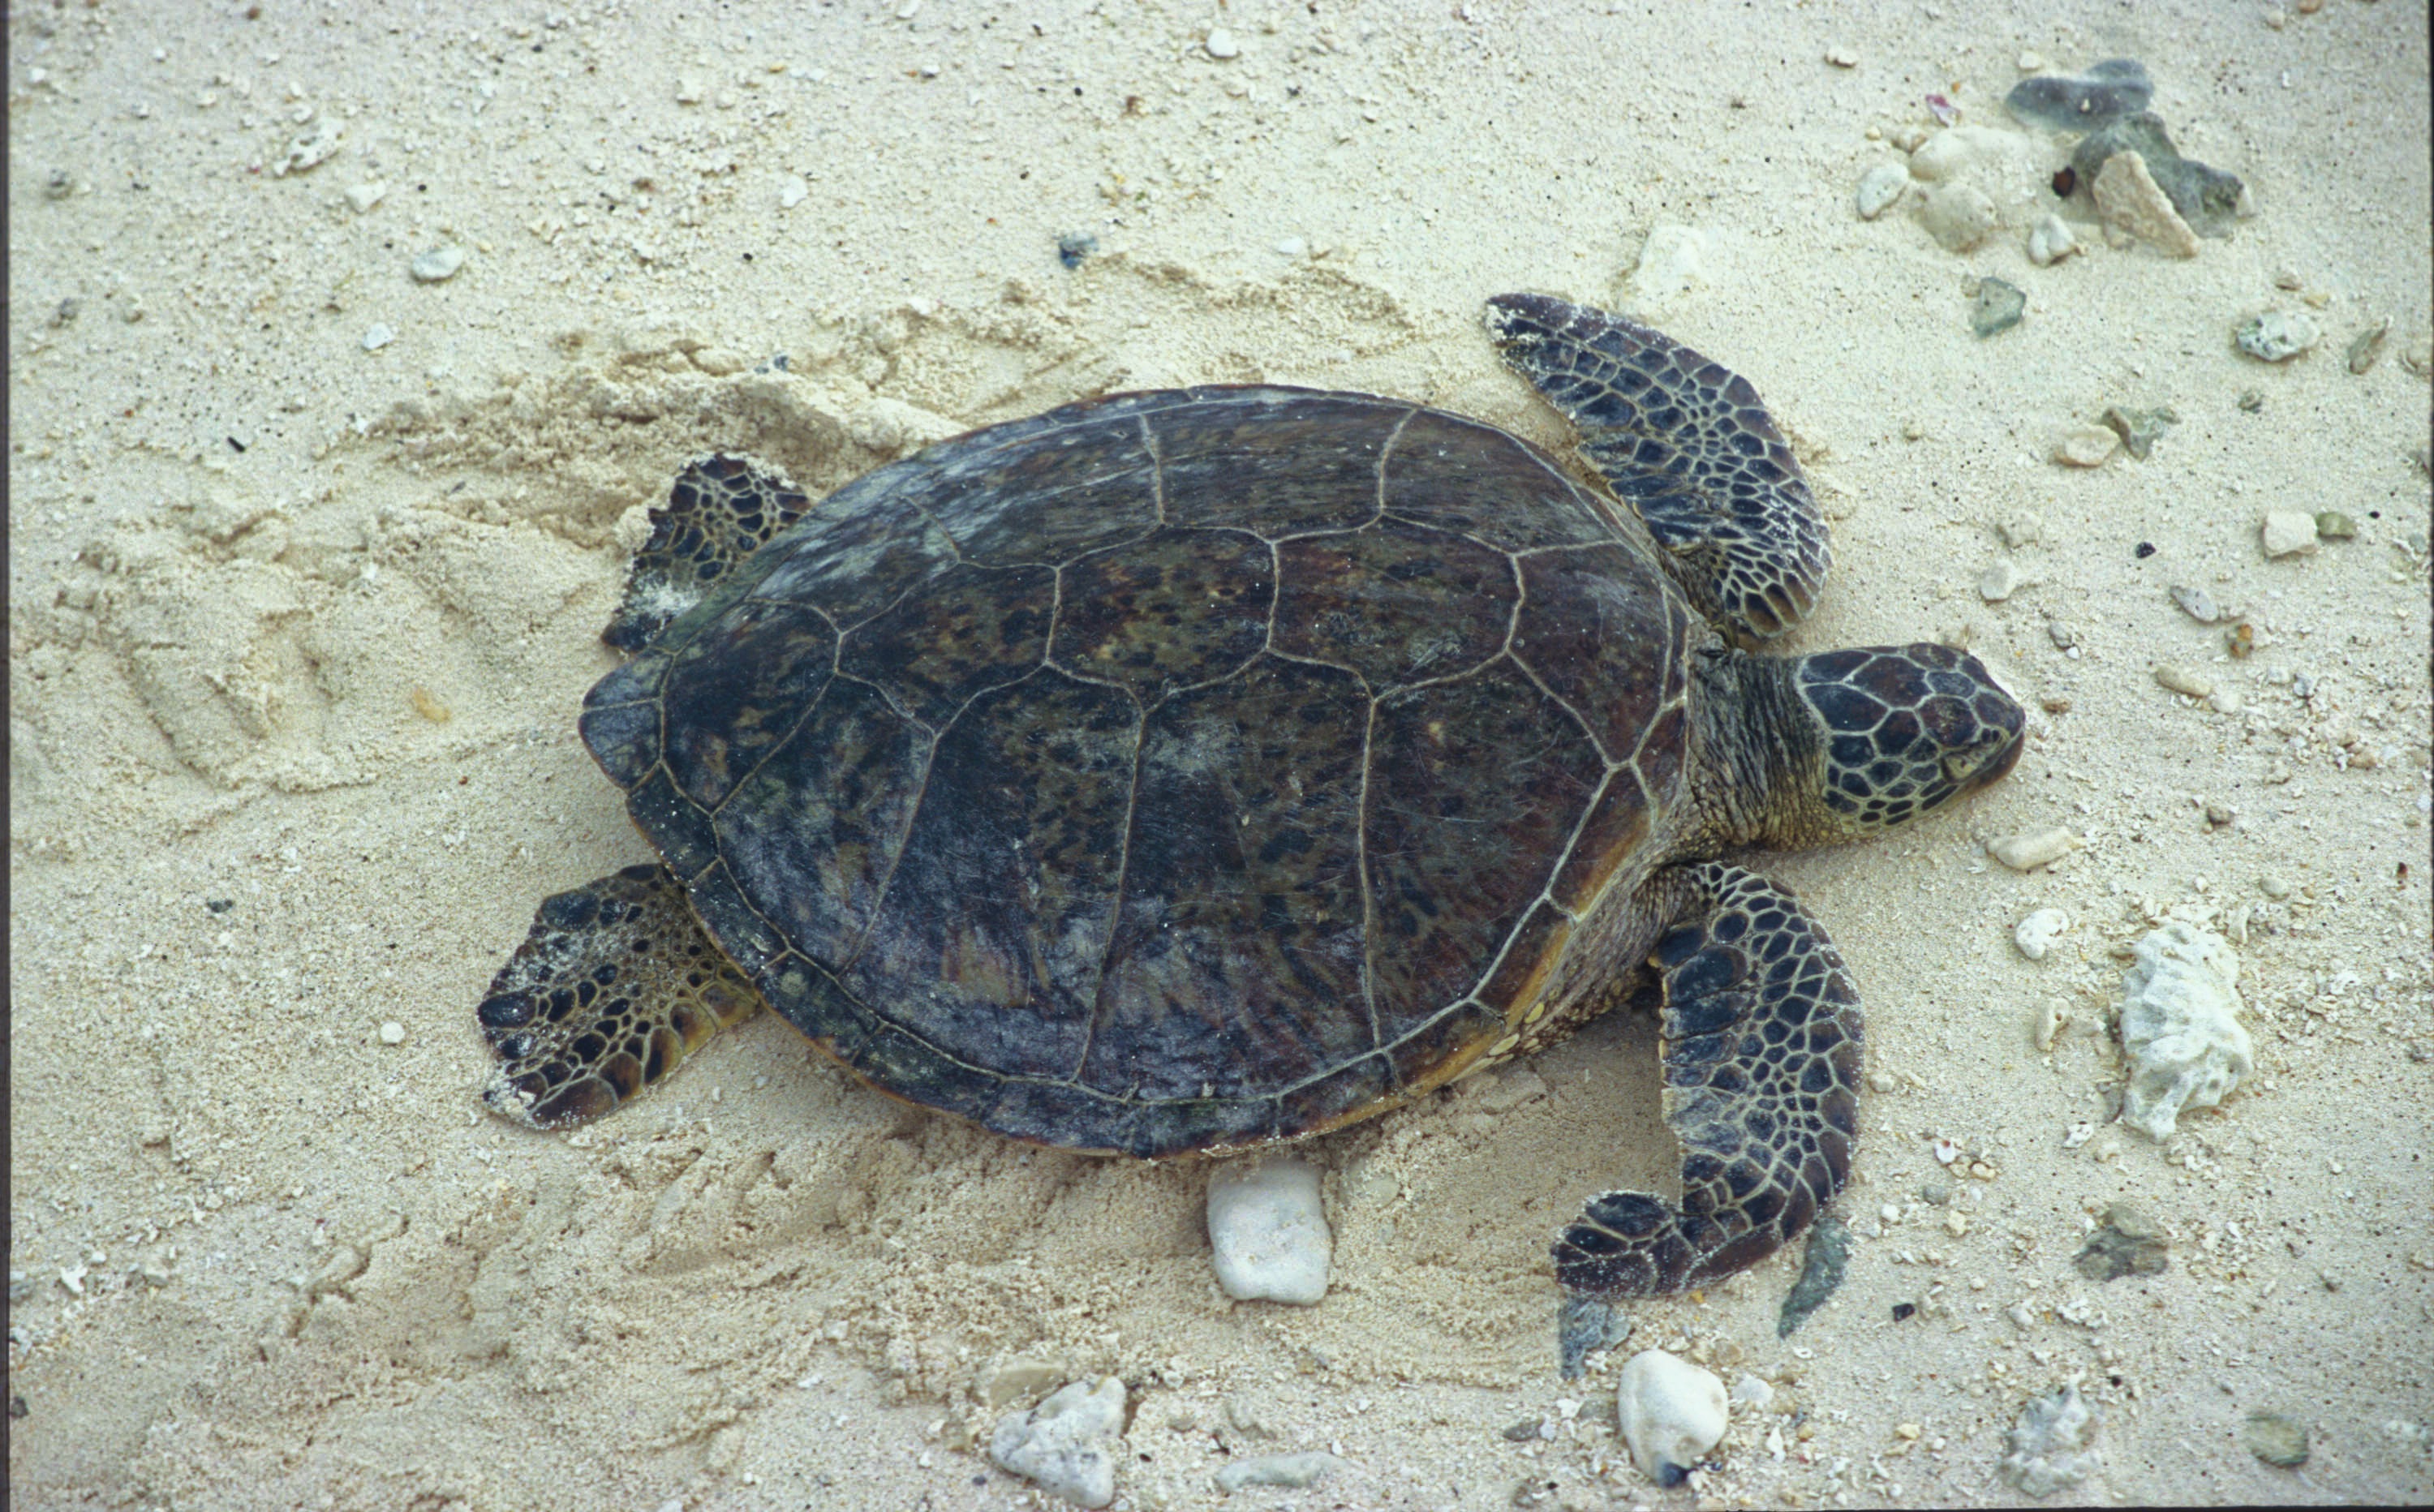
beach, nature, sand, wildlife, biology, turtle, sea turtle, reptile, amphibian, fauna, shell, tortoise, vertebrate, box turtle, green sea turtle, loggerhead, common snapping turtle, emydidae, leatherback turtle